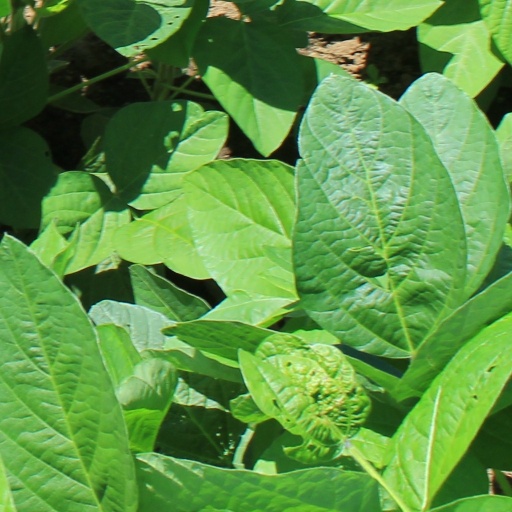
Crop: soybean